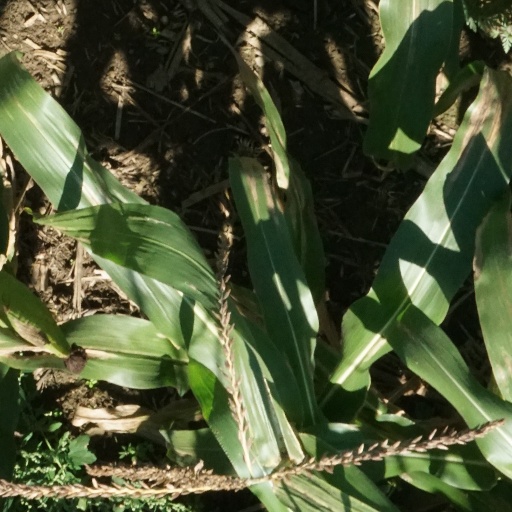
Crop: maize; corn